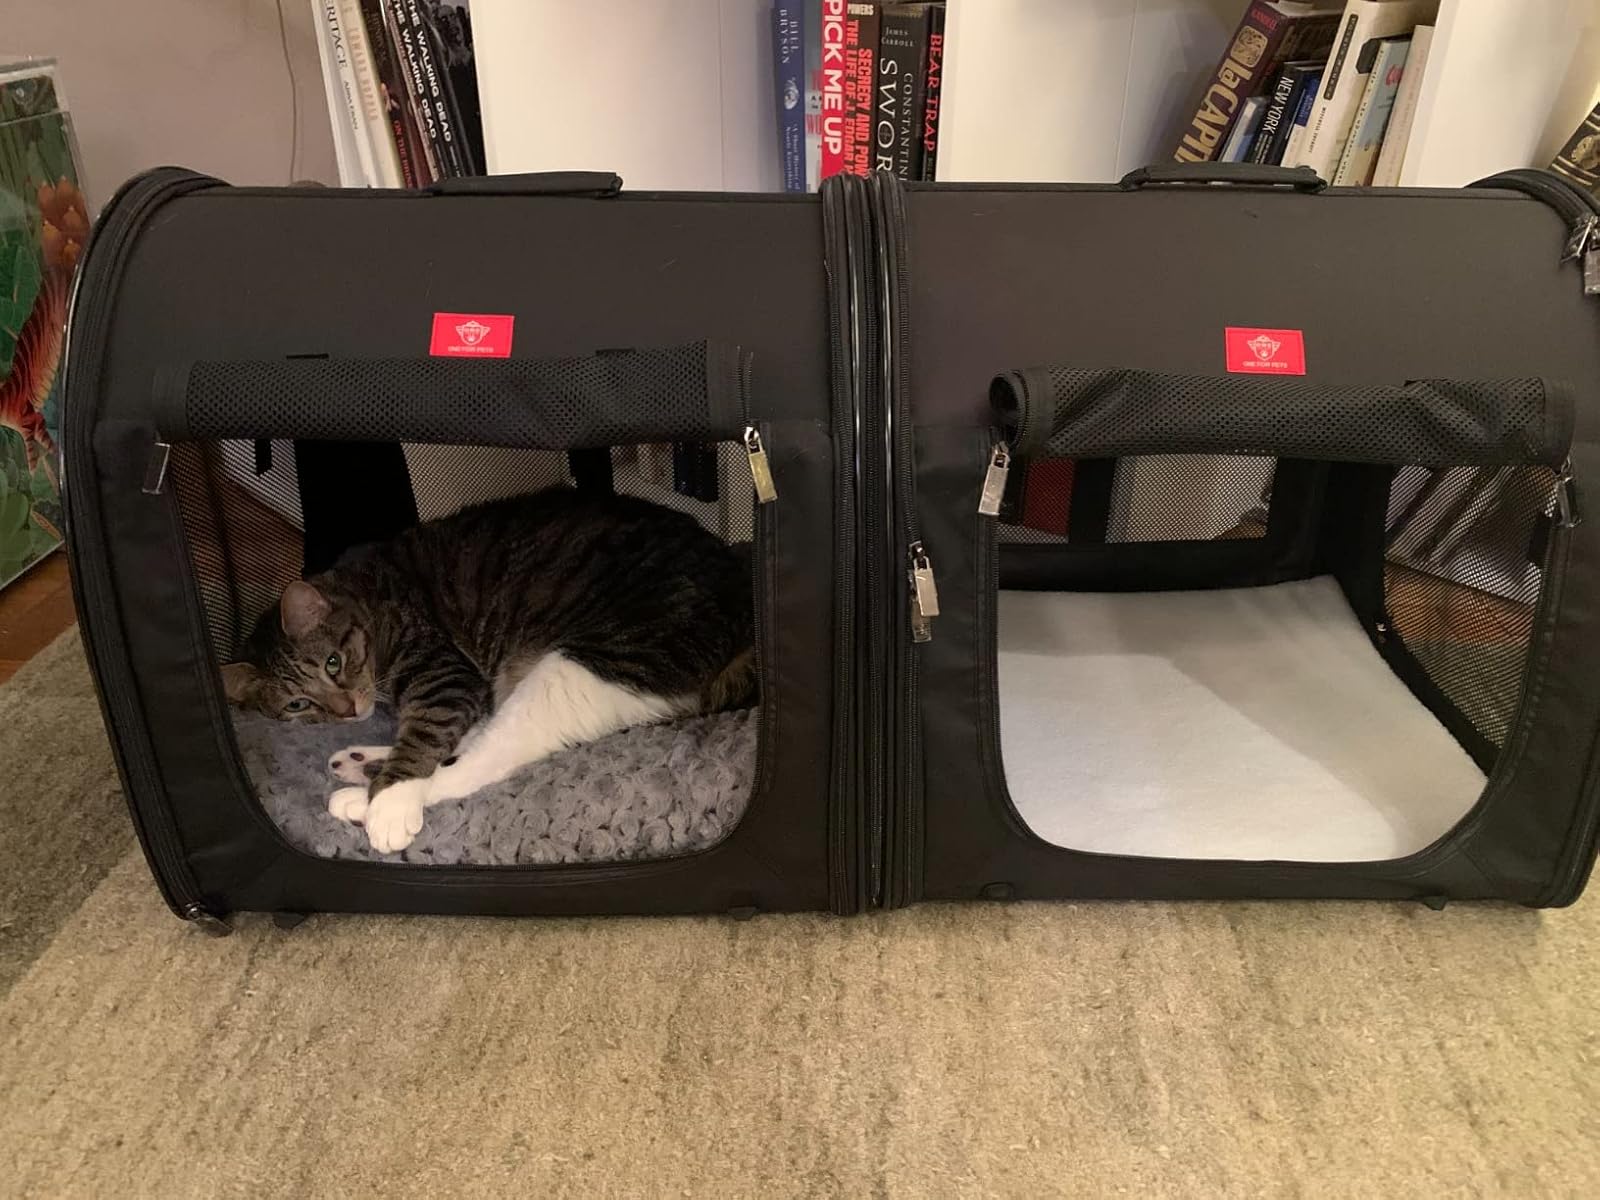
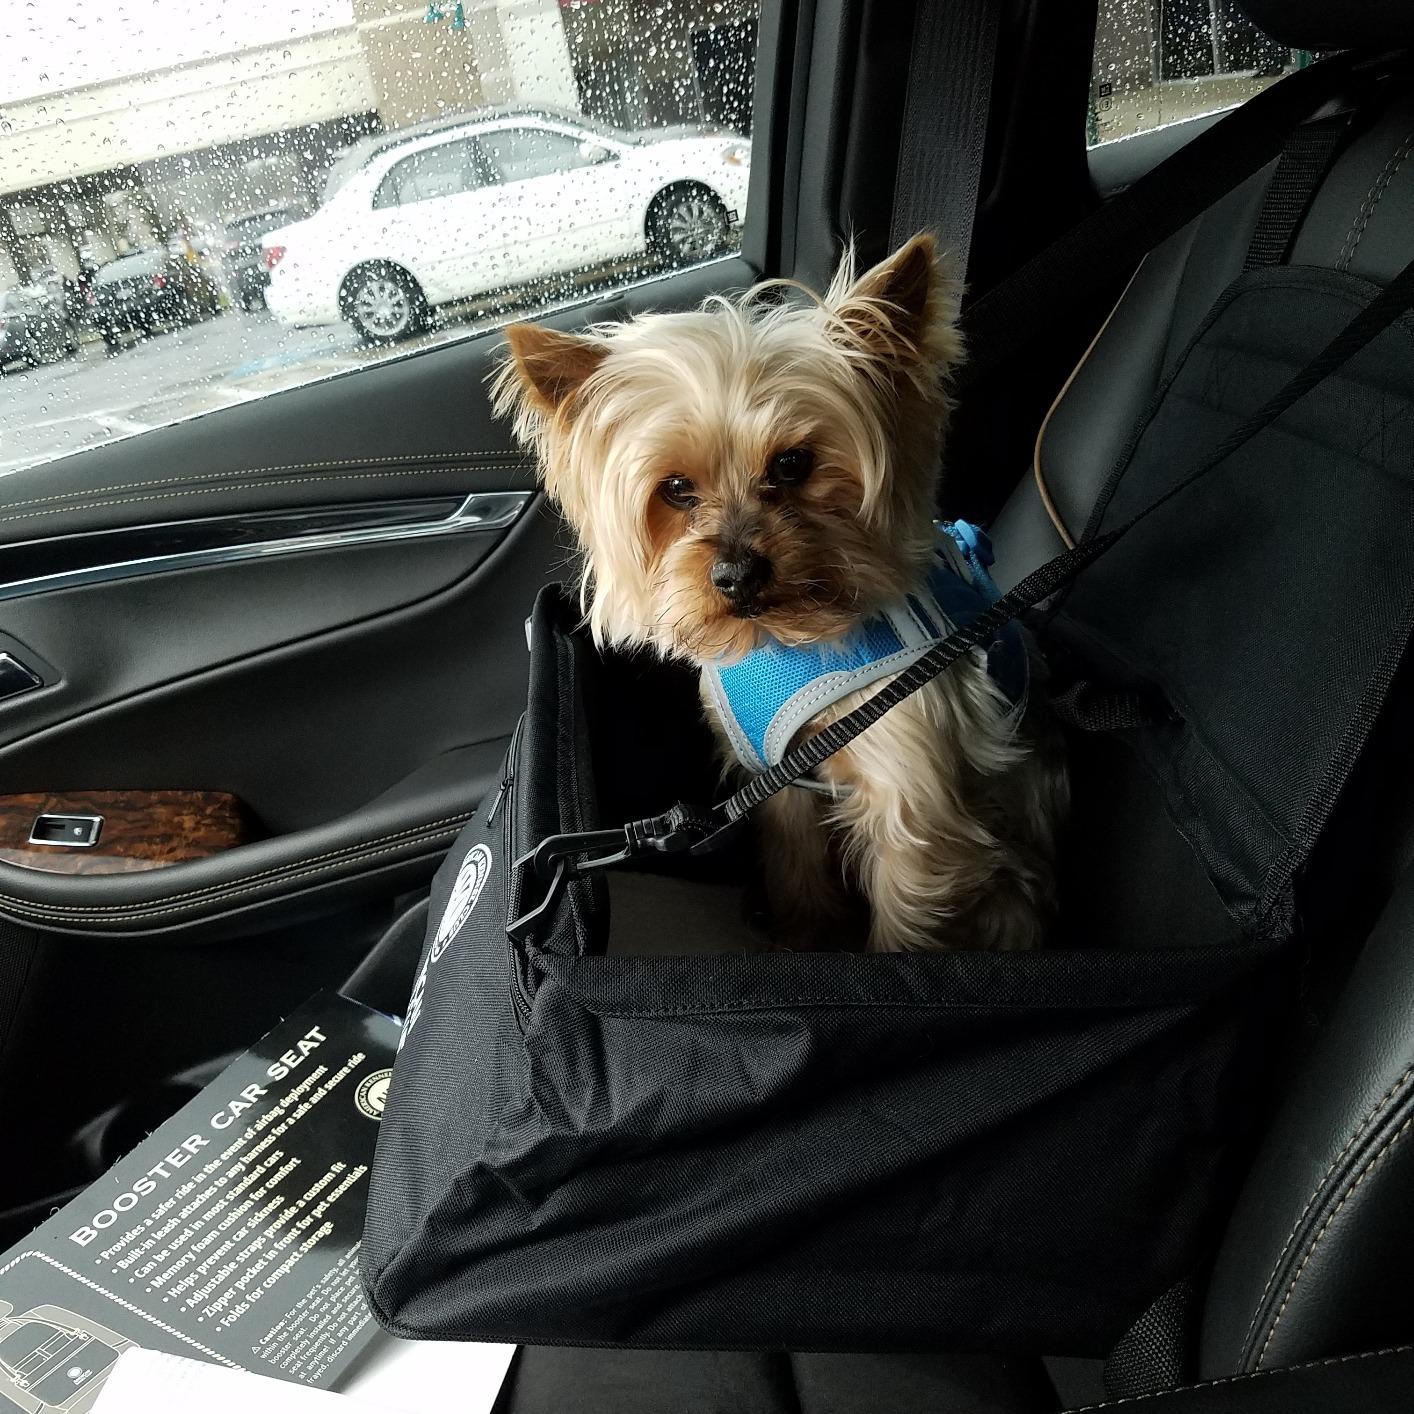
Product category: items_kennel
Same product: no